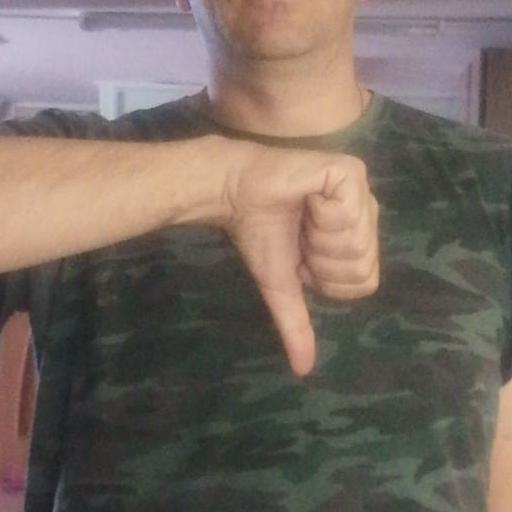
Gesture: dislike